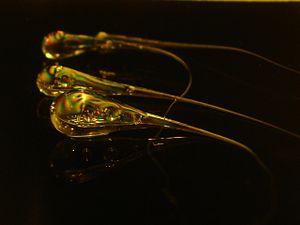
Les larmes de verre, larme du verrier ou larmes bataviques, sont de petits objets de verre connus pour la particularité de se pulvériser quand leur pointe est rompue, alors qu'ils sont par ailleurs très résistants aux chocs. Le terme bataviques leur a été donné car c'est en Hollande qu'on a commencé à en fabriquer.